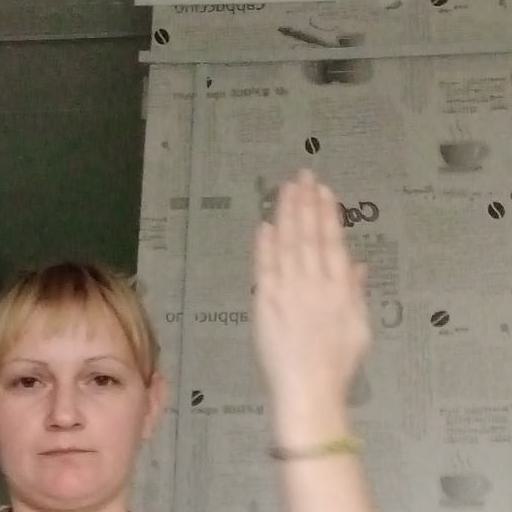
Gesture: stop_inverted